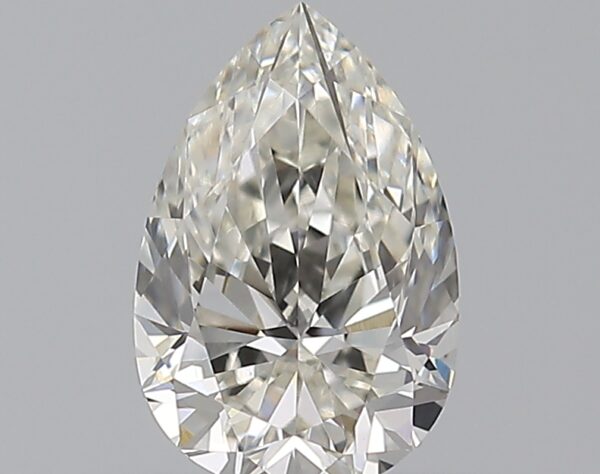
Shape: pear
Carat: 0.53
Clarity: VS2
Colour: I
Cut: EX
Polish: EX
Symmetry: VG
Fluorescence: N
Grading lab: GIA
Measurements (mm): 6.77 x 4.45 x 2.79